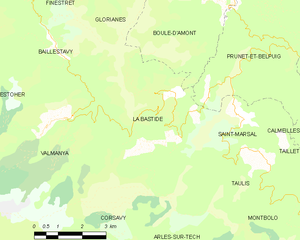
Carte des communes françaises
La Bastide est une commune française située dans le département des Pyrénées-Orientales, en région Occitanie.